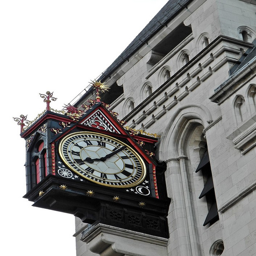
A large eccentric clock is on the side of a building.
A large ornate clock hangs on the side of a building.
A clock is shown from the side of a building.
A gold, black and white clock on the side of grey building.
there is a large black and red clock on the building